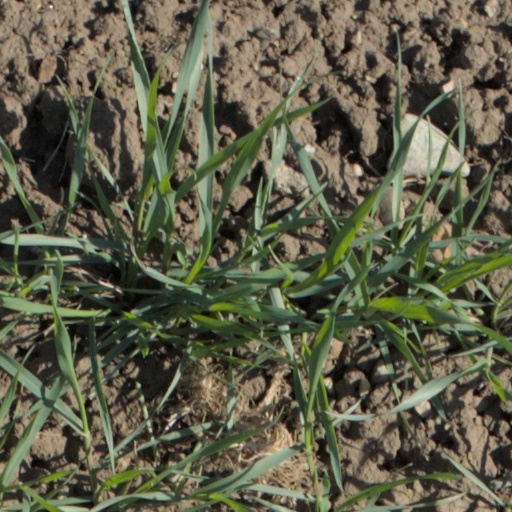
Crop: wheat